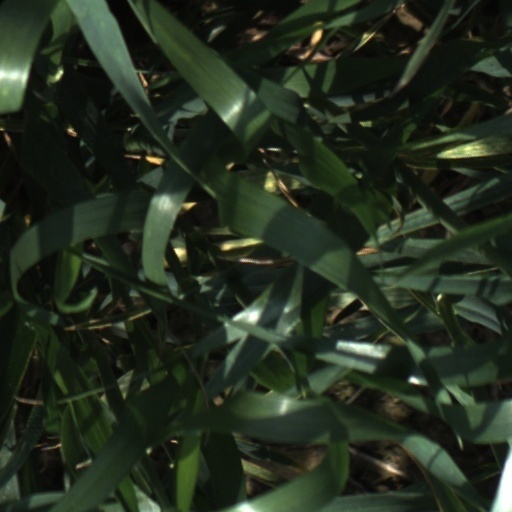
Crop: wheat